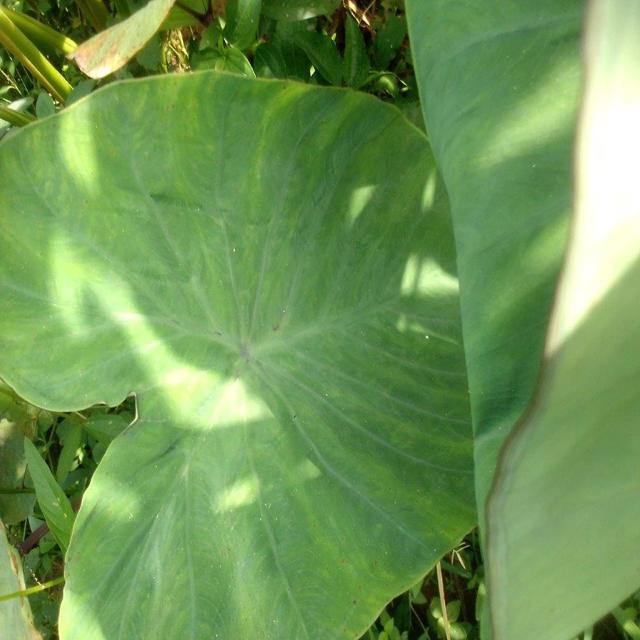
Label: Healthy